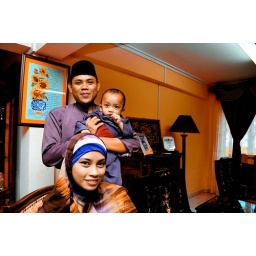
Actually, the wall was yellow in colour.. yeah.. I managed to change it.. HAHAHA